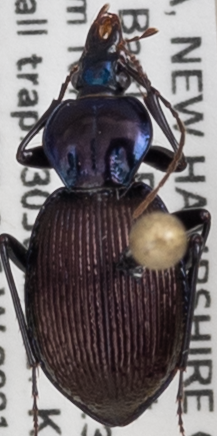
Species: Sphaeroderus canadensis canadensis
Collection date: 2021-06-30
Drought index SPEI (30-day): -1.814
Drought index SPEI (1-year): -1.28
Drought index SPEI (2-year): -0.968